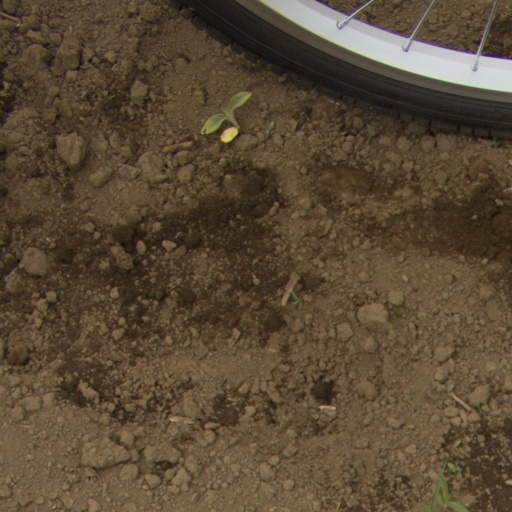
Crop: Jerusalem artichoke